TAG Heuer

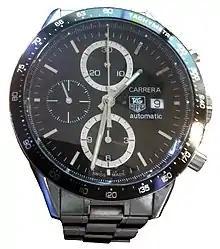
2008 Tag Heuer CV2010 Carrera

TAG Heuer's current lines include Formula One, Aquaracer, Link, Carrera, Monaco, Connected, Autavia, and Heuer Heritage.